Question: Please indicate a possible affordance area of bicycle that can be used for sitting on
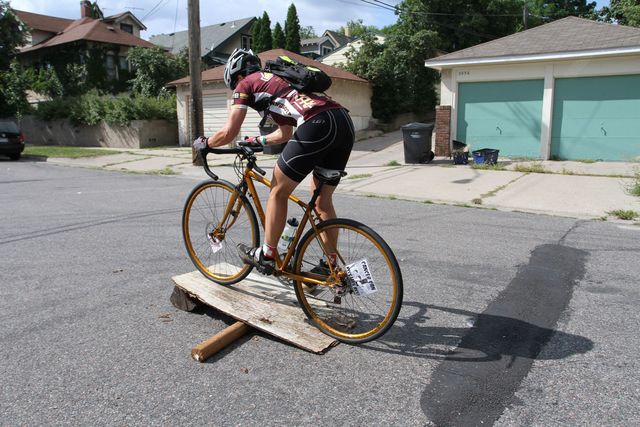
Answer: [309.5, 165, 347.5, 178]